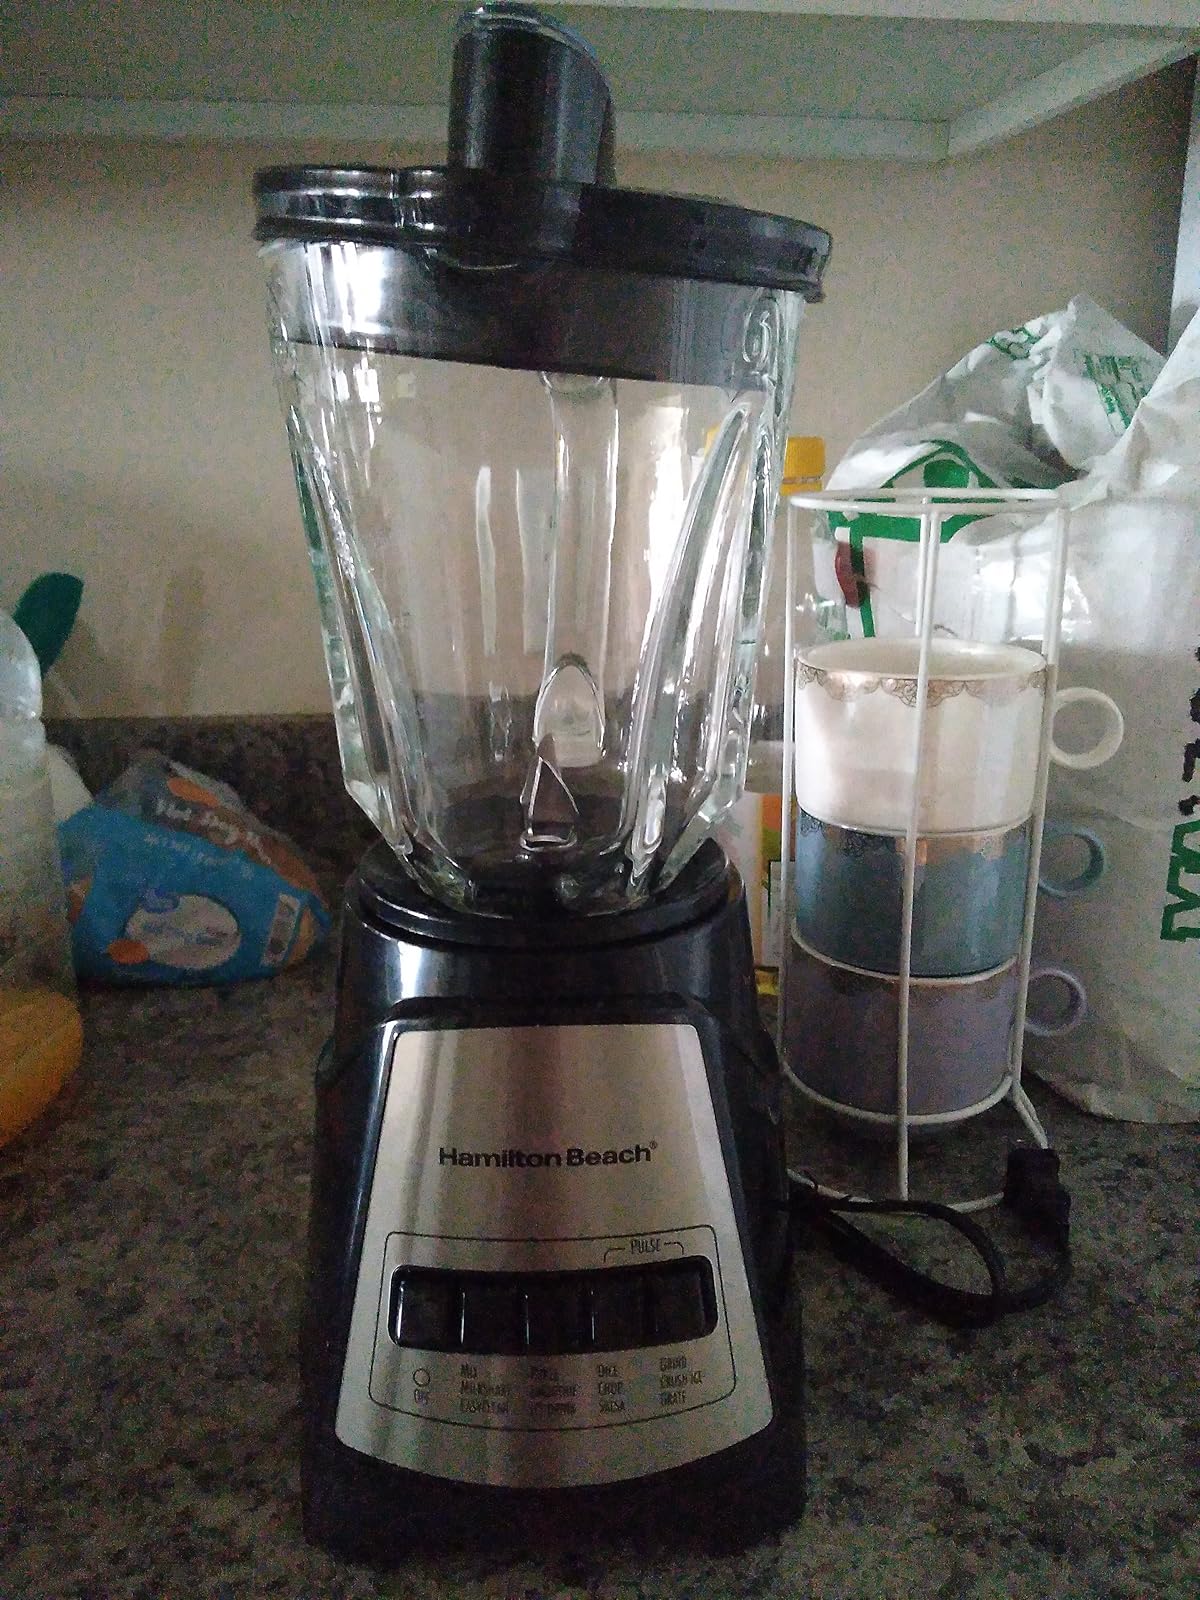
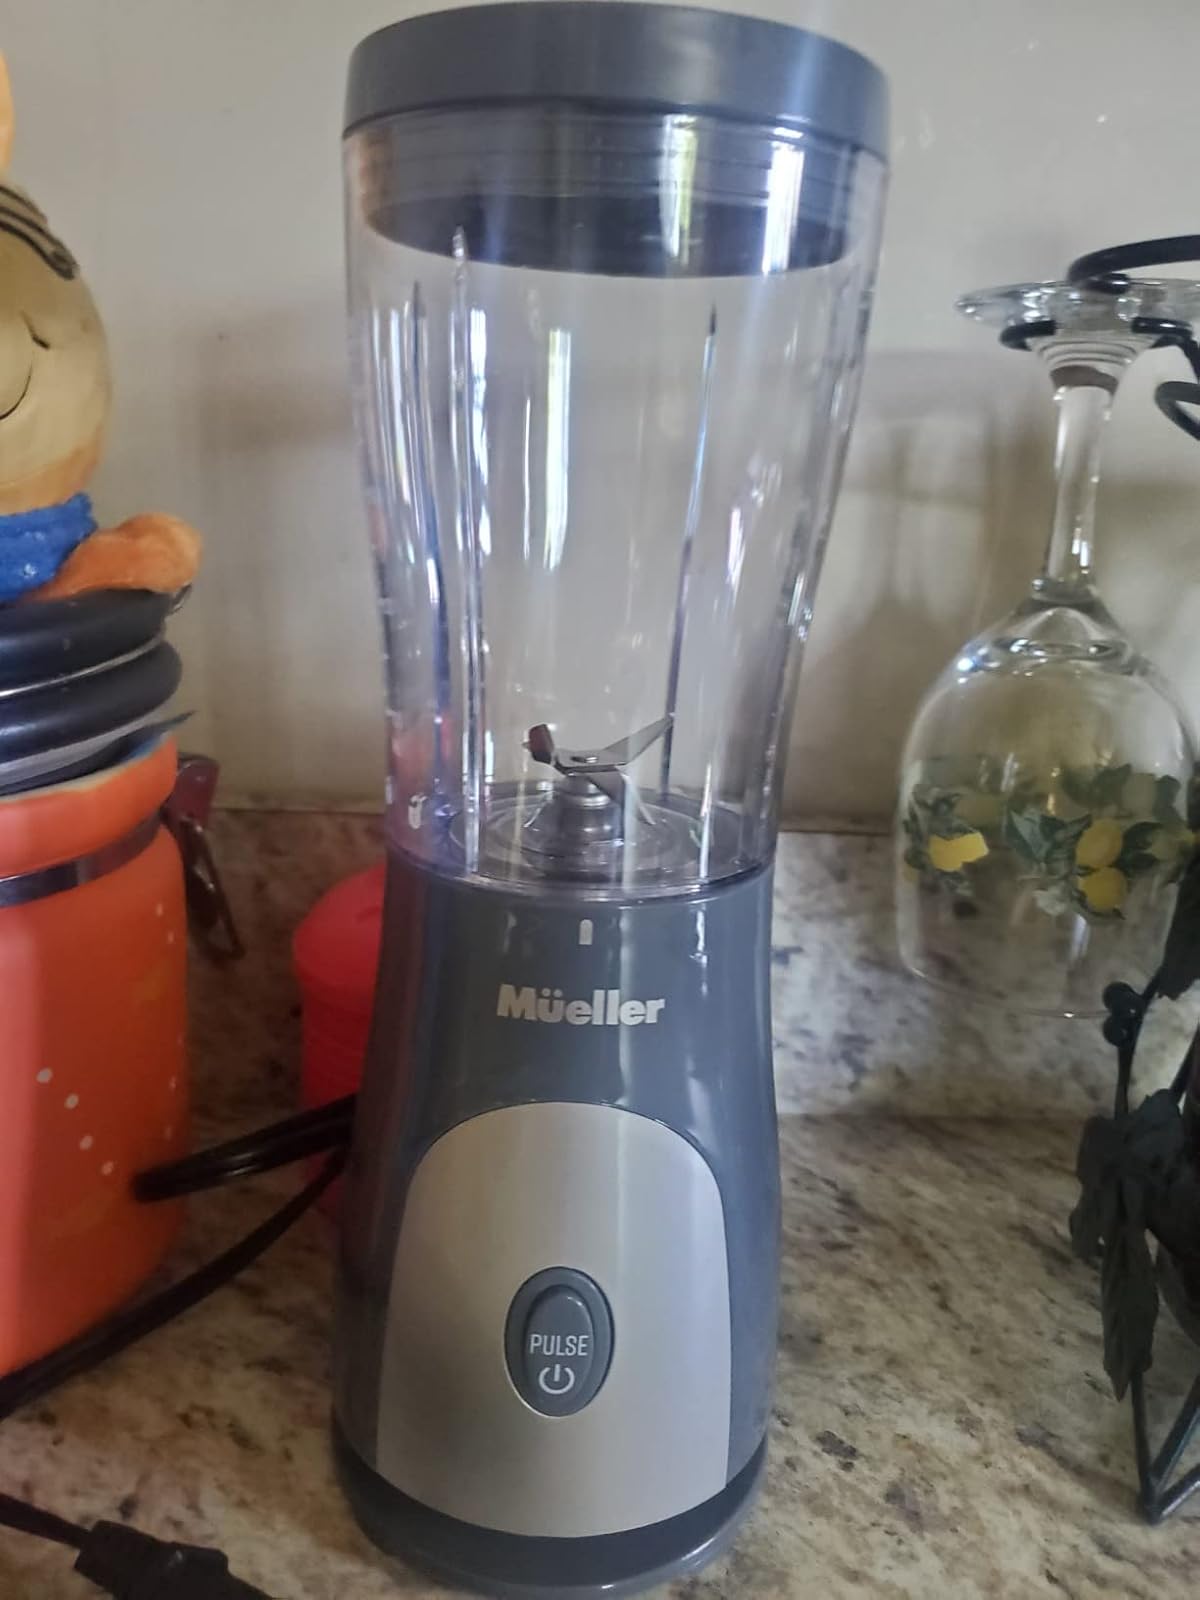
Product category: items_blender
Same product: no